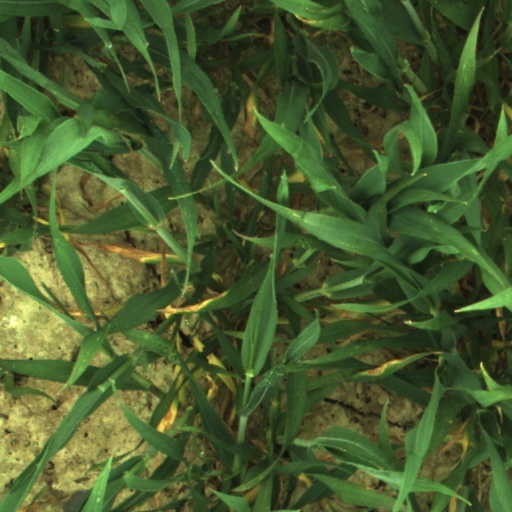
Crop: wheat